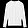
Label: Pullover